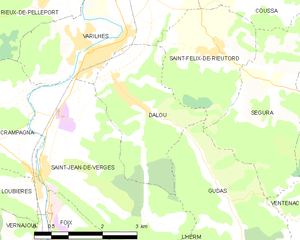
Carte des communes françaises: Dalou
Dalou est une commune française, située dans le département de l'Ariège en région Occitanie.